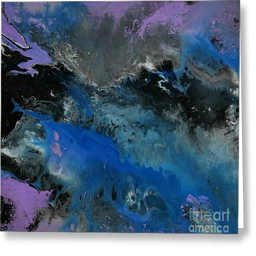
greeting card featuring the painting by person